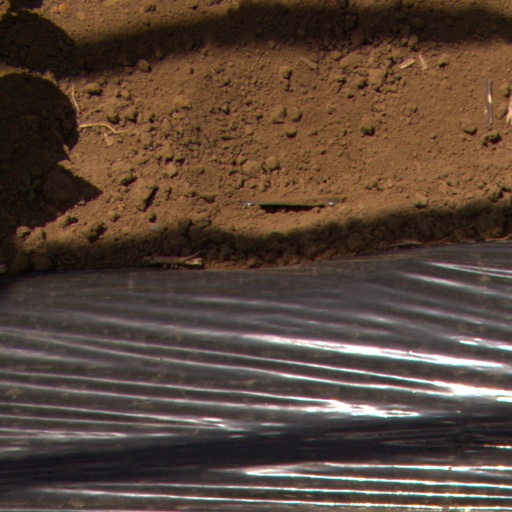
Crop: Jerusalem artichoke